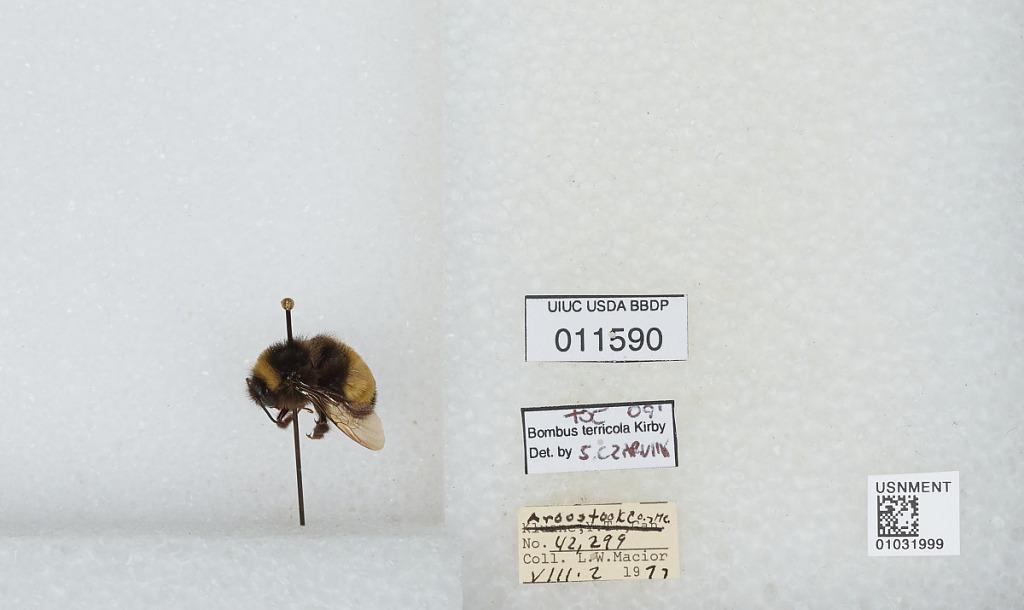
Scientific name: Bombus (Bombus) terricola Kirby
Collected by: L. Macior
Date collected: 1977-8-2
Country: United States
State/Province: Maine
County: Aroostook
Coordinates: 46.65, -68.58
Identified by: Czarnik, S.